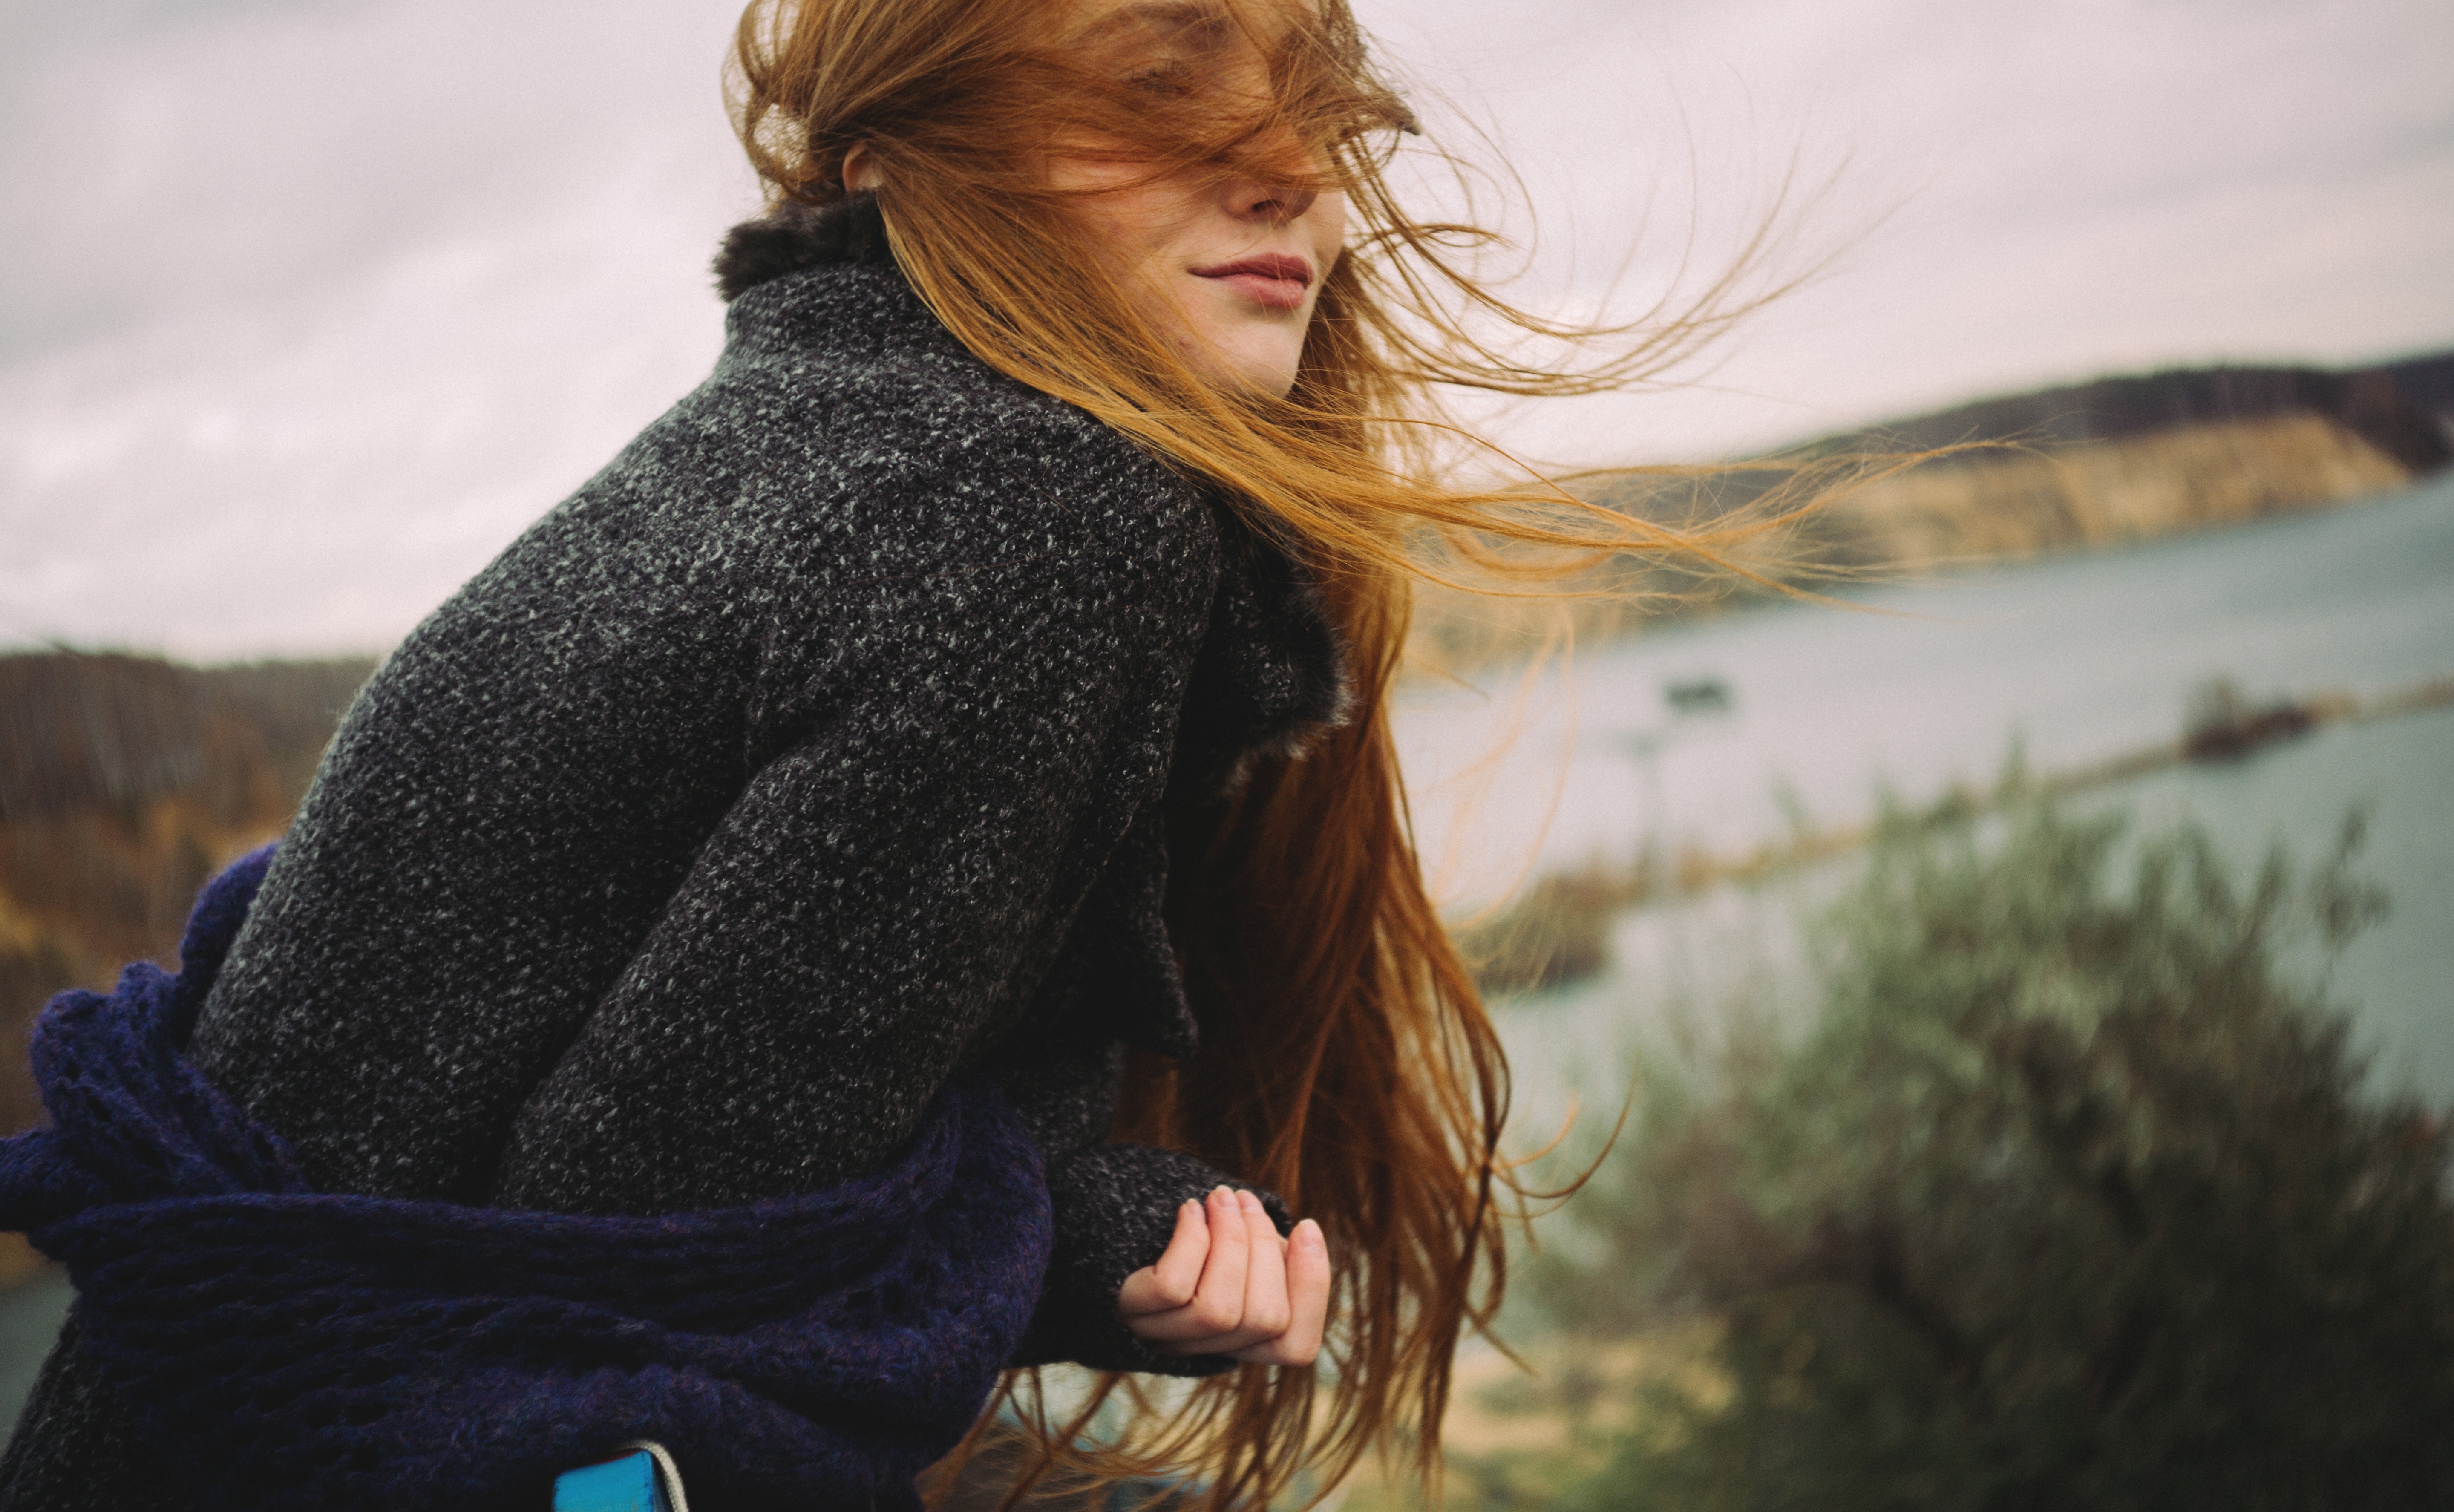
person, winter, girl, woman, hair, photography, portrait, model, spring, fashion, clothing, lady, season, hairstyle, long hair, dress, beauty, blond, image, emotion, photo shoot, brown hair, portrait photography